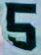
Number: 5